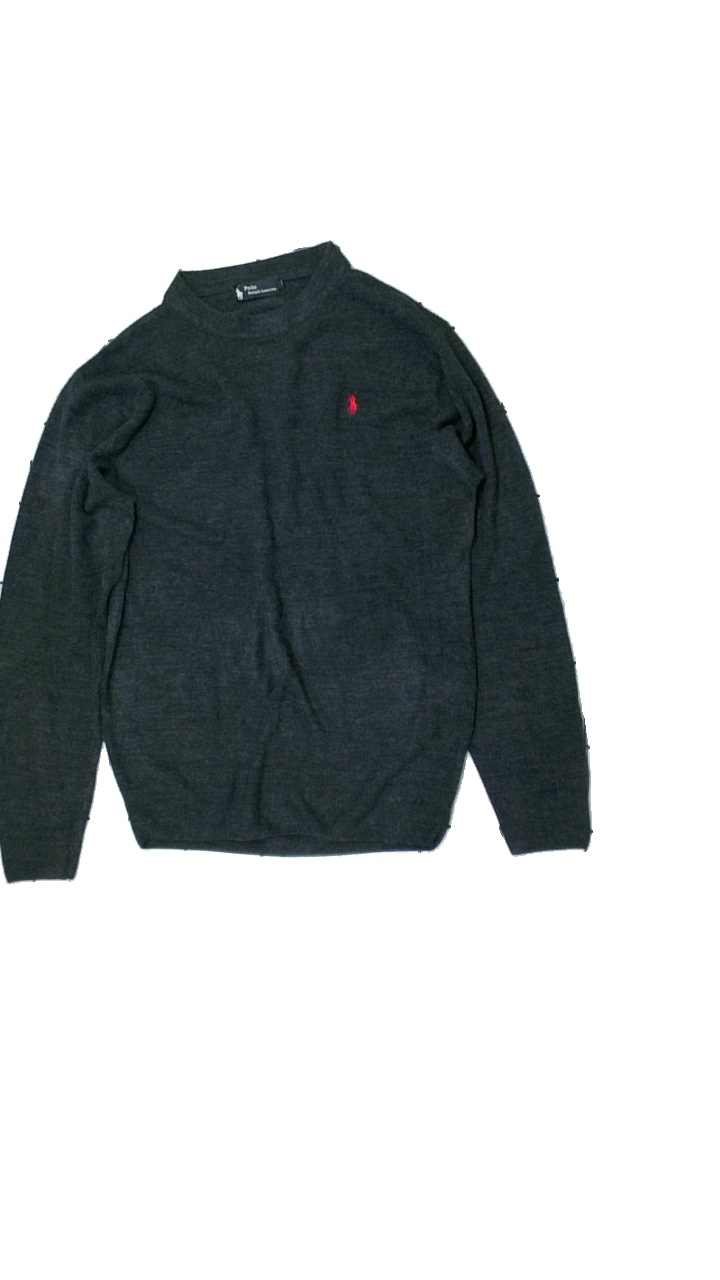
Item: Sweater (Men)
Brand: Polo
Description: grey knitted sweater
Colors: Grey
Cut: Regular, C-collar
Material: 100% Acryl
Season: All
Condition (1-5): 3
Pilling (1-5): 2
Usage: Recycle
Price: <50